Battle of the Hatpins

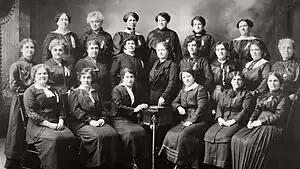
The guardians of École Guigues in 1916, including the Desloges sisters

The Battle of the Hatpins (French: Bataille des épingles à chapeaux) was a 1916 protest that occurred in Ottawa, Ontario, Canada, over the effects of provincial Regulation 17. First passed in 1912 and more strictly enforced beginning in 1915–1916, the regulation restricted French-language education in the province of Ontario. More than 70 women used hatpins, frying pans and other common household objects to fight off 30 police officers intent on arresting two sisters, Béatrice and Diane Desloges, for teaching in French in an Ottawa school. The battle was part of a cultural resistance movement that led to bilingual education being officially reinstated in 1927. More than 100 years later the Ontario government apologized for Regulation 17.